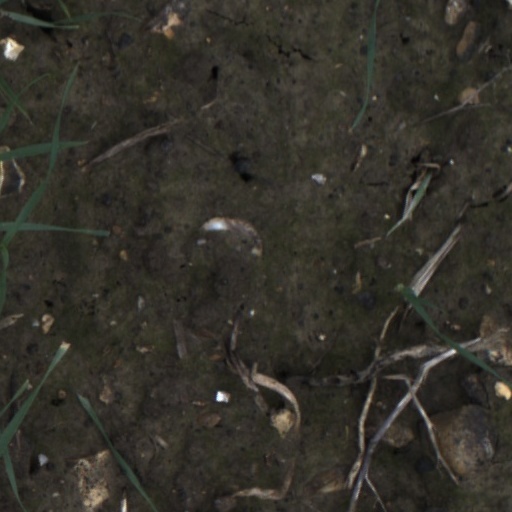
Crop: wheat